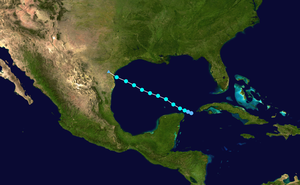
La saison cyclonique 2011 dans l'océan Atlantique nord désigne une série de formations cycloniques officiellement débutée le 1ᵉʳ juin 2011 et terminée le 30 novembre 2011, selon la définition de l'Organisation météorologique mondiale. Ces dates délimitent la période annuelle des formations de cyclones tropicaux dans le bassin Atlantique. La première tempête, Arlene, s'est développée le 29 juin dans le Golfe du Mexique et a frappé Veracruz, tuant 25 individus. Pour la première fois depuis 1851, aucune des huit tempêtes précédemment citées n'avait atteint la force d'un ouragan. Cette force a été déclenchée lors du passage de l'ouragan Irene, le premier ouragan majeur de la saison, formé durant la fin du 2 août ; peu après, à 2 semaines d'intervalle, ouragan Katia devient le second ouragan majeur de la saison. Malgré le grand nombre de tempêtes tropicales formées durant la première moitié de la saison 2011, seules six des 19 tempêtes citées sont devenues ouragans.